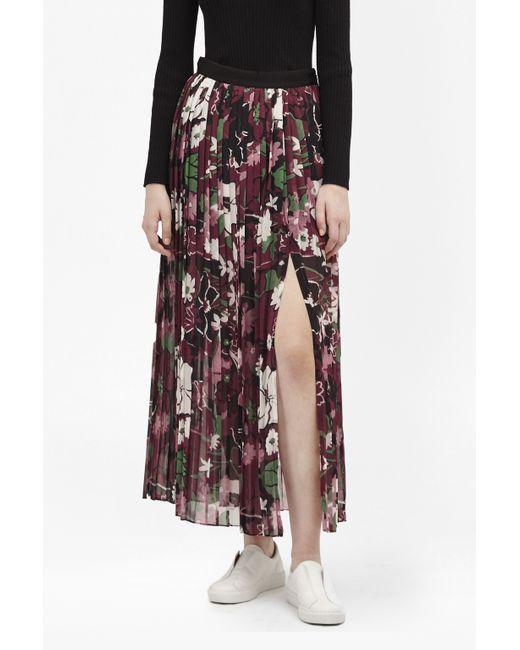
Mehrfarbiger Chiffon-Faltenrock für Damen mit langem Schlitz und schwarzem Gummizug, weißen Turnschuhen und schwarzer Langarmbluse